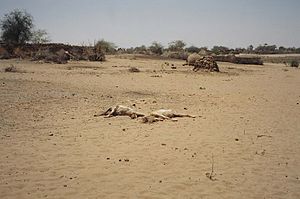
Darfur-konflikten
Rådnende kroppe fra døde dyr udenfor den nedbrændte by Tawilla i Darfur (2006)
Darfur-konflikten er en væbnet konflikt i Darfur-regionen i det vestlige Sudan. Den ene part består hovedsageligt af medlemmer af Janjaweed, en militsgruppe rekrutteret fra lokale nomadefolk.